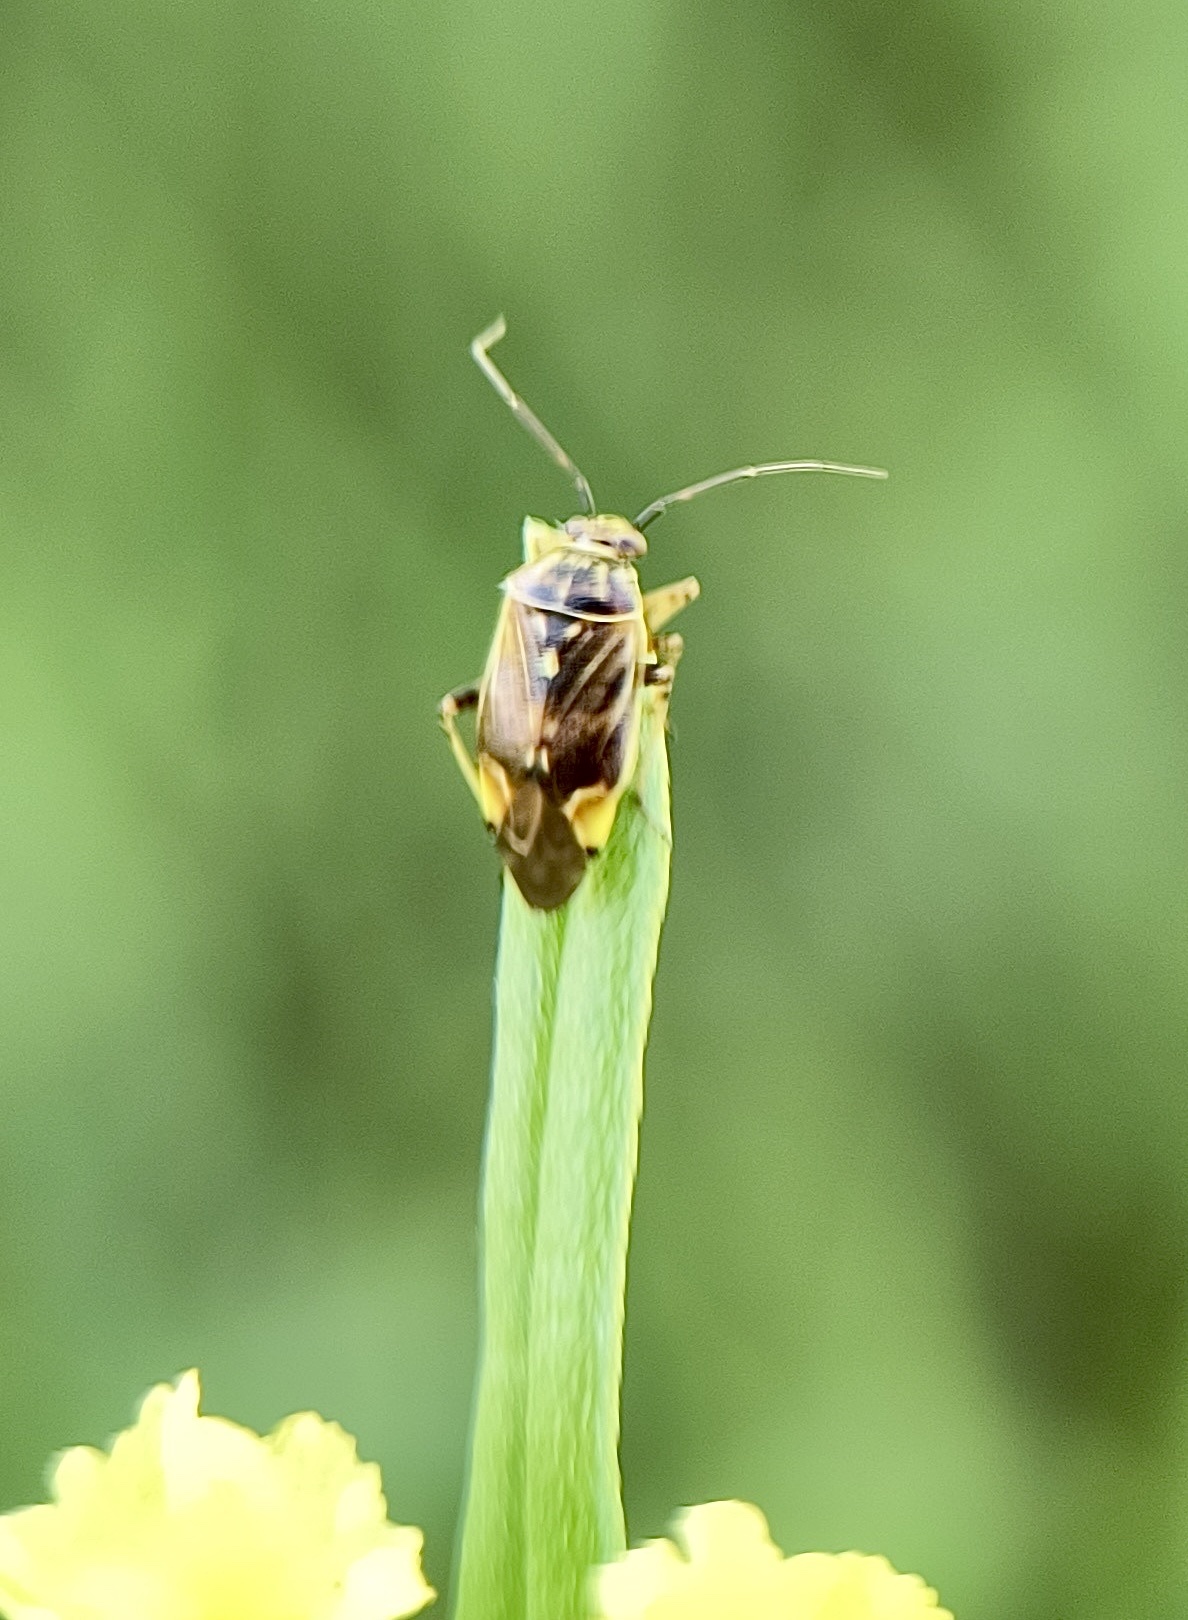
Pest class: lygus_bug